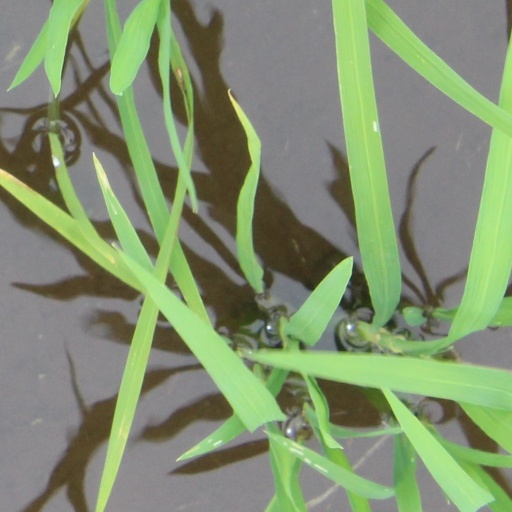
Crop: rice